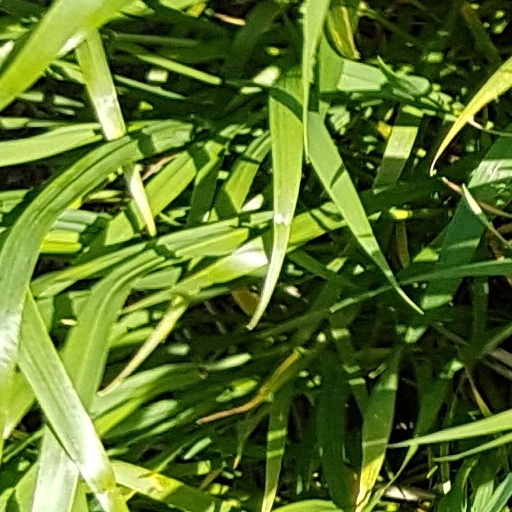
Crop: wheat